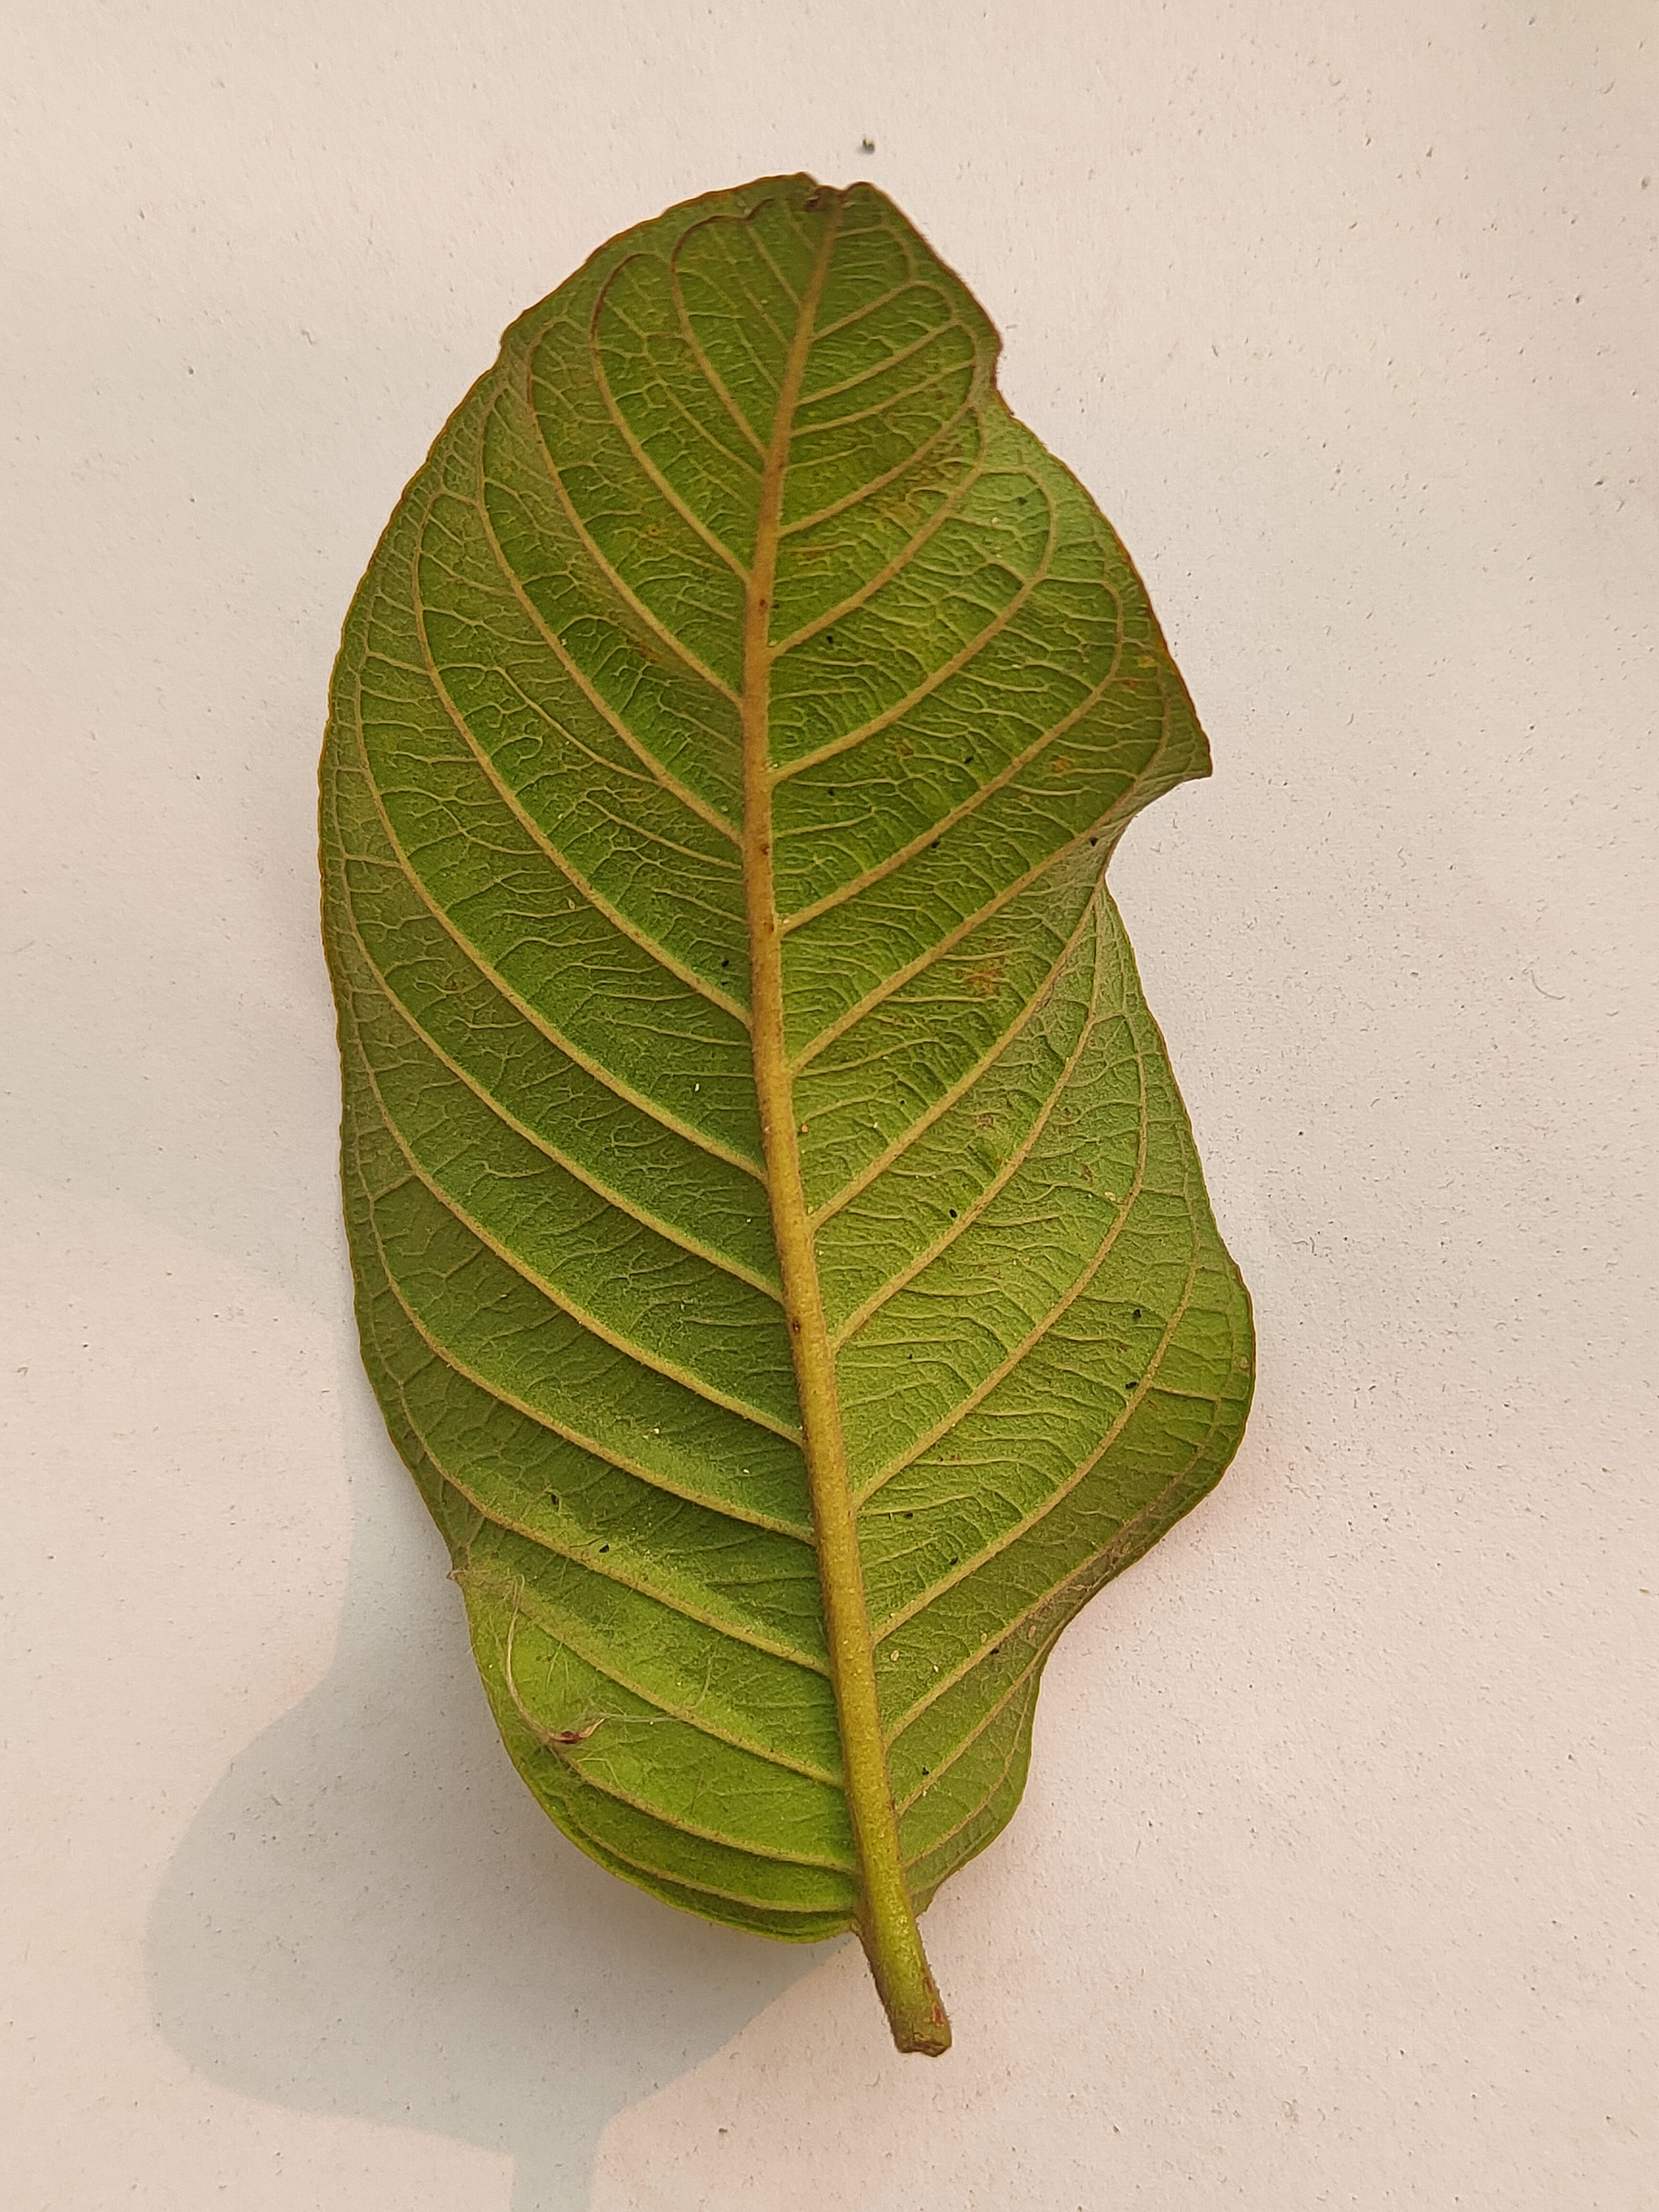
Leaf variety: Guava